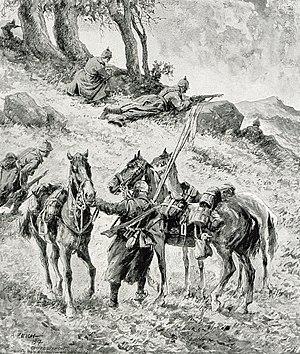
La 7ᵉ division de cavalerie est une unité de cavalerie, partie de l'armée impériale allemande, qui participe lors de la Première Guerre mondiale aux combats du front de l'Ouest, du front de l'Est et du front roumain avant de revenir sur le front de l'Ouest. En mai 1918, elle est transformée en division de Schützen.